Glarus Süd

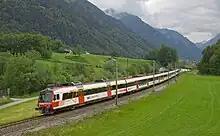
The Glarner Sprinter train between Nidfurn and Leuggelbach villages

The Weesen to Linthal railway line traverses the municipality of Glarus Süd along the valley of the Linth river, serving the stations of , , , , , , , and . The line is served by the Zürich S-Bahn service S25 to and from Zurich, which operates an hourly service the full length of the line calling at all the above stations, replacing the earlier Glarner Sprinter train. There is also an hourly St. Gallen S-Bahn service S6 to and from Rapperswil, which serves Mitlodi before terminating at Schwanden.